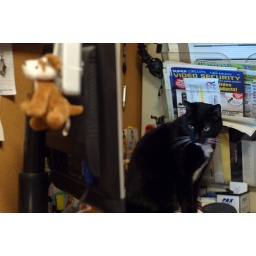
She hopped up on top of the desk and was snooping around until something on the computer screen caught her attention.